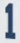
Number: 1